Somali National Alliance

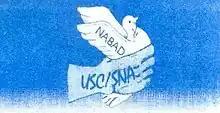
A UNOSOM II propaganda leaflet depicting a Somali National Alliance fist crushing a dove that spells "PEACE" in Somali

During the intervention the SNA repeatedly utilize anti-colonial, anti-imperialist and anti-American rhetoric in publications, statements and radio broadcasts: